R. H. Boyd

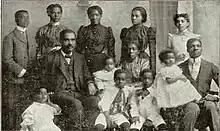
Boyd and family

Boyd was born into slavery at the B. A. Gray plantation in Noxubee County, Mississippi, on March 15, 1843. He was one of ten children of his mother, Indiana Dixon. He was originally named Dick Gray, having been given the surname of his slave master. As a child, he moved twice with his master's household, to Lowndes County, Mississippi, in 1848, and to Claiborne Parish, Louisiana, in 1853.